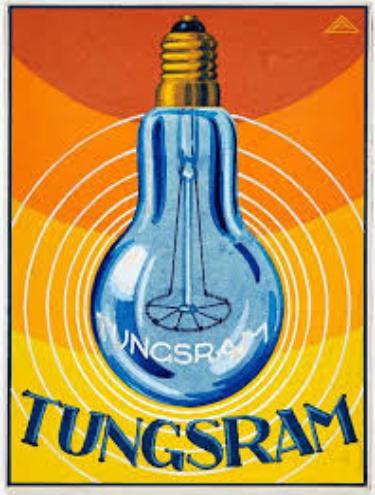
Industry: Necessities